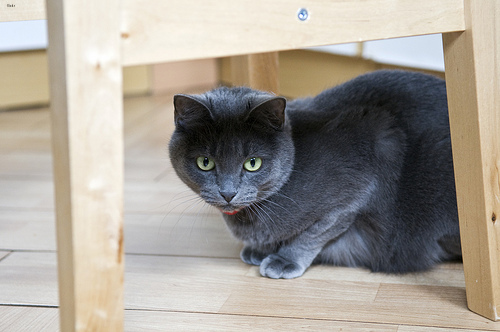
Animal: cat
Breed: russian_blue